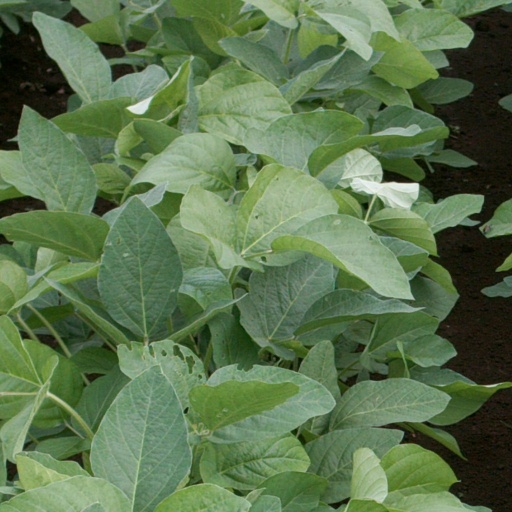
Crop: soybean